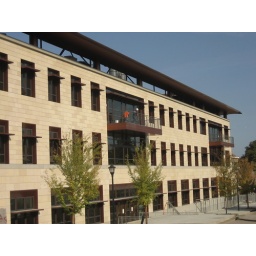
Southern facade of the new building (the Arch Design program is located on the 2nd floor, directly below the farthest balcony.